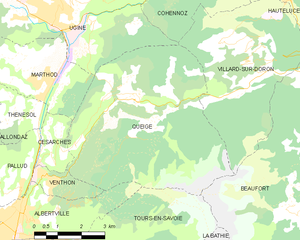
Carte des communes françaises
Queige est une commune française située dans le département de la Savoie, en région Auvergne-Rhône-Alpes.